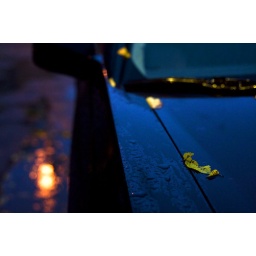
black cars look better in the...